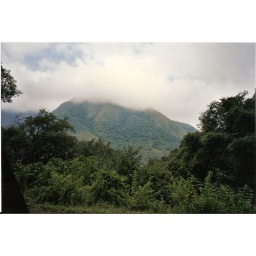
the road went from desert to mountain pass to rainforest in about 3 hours